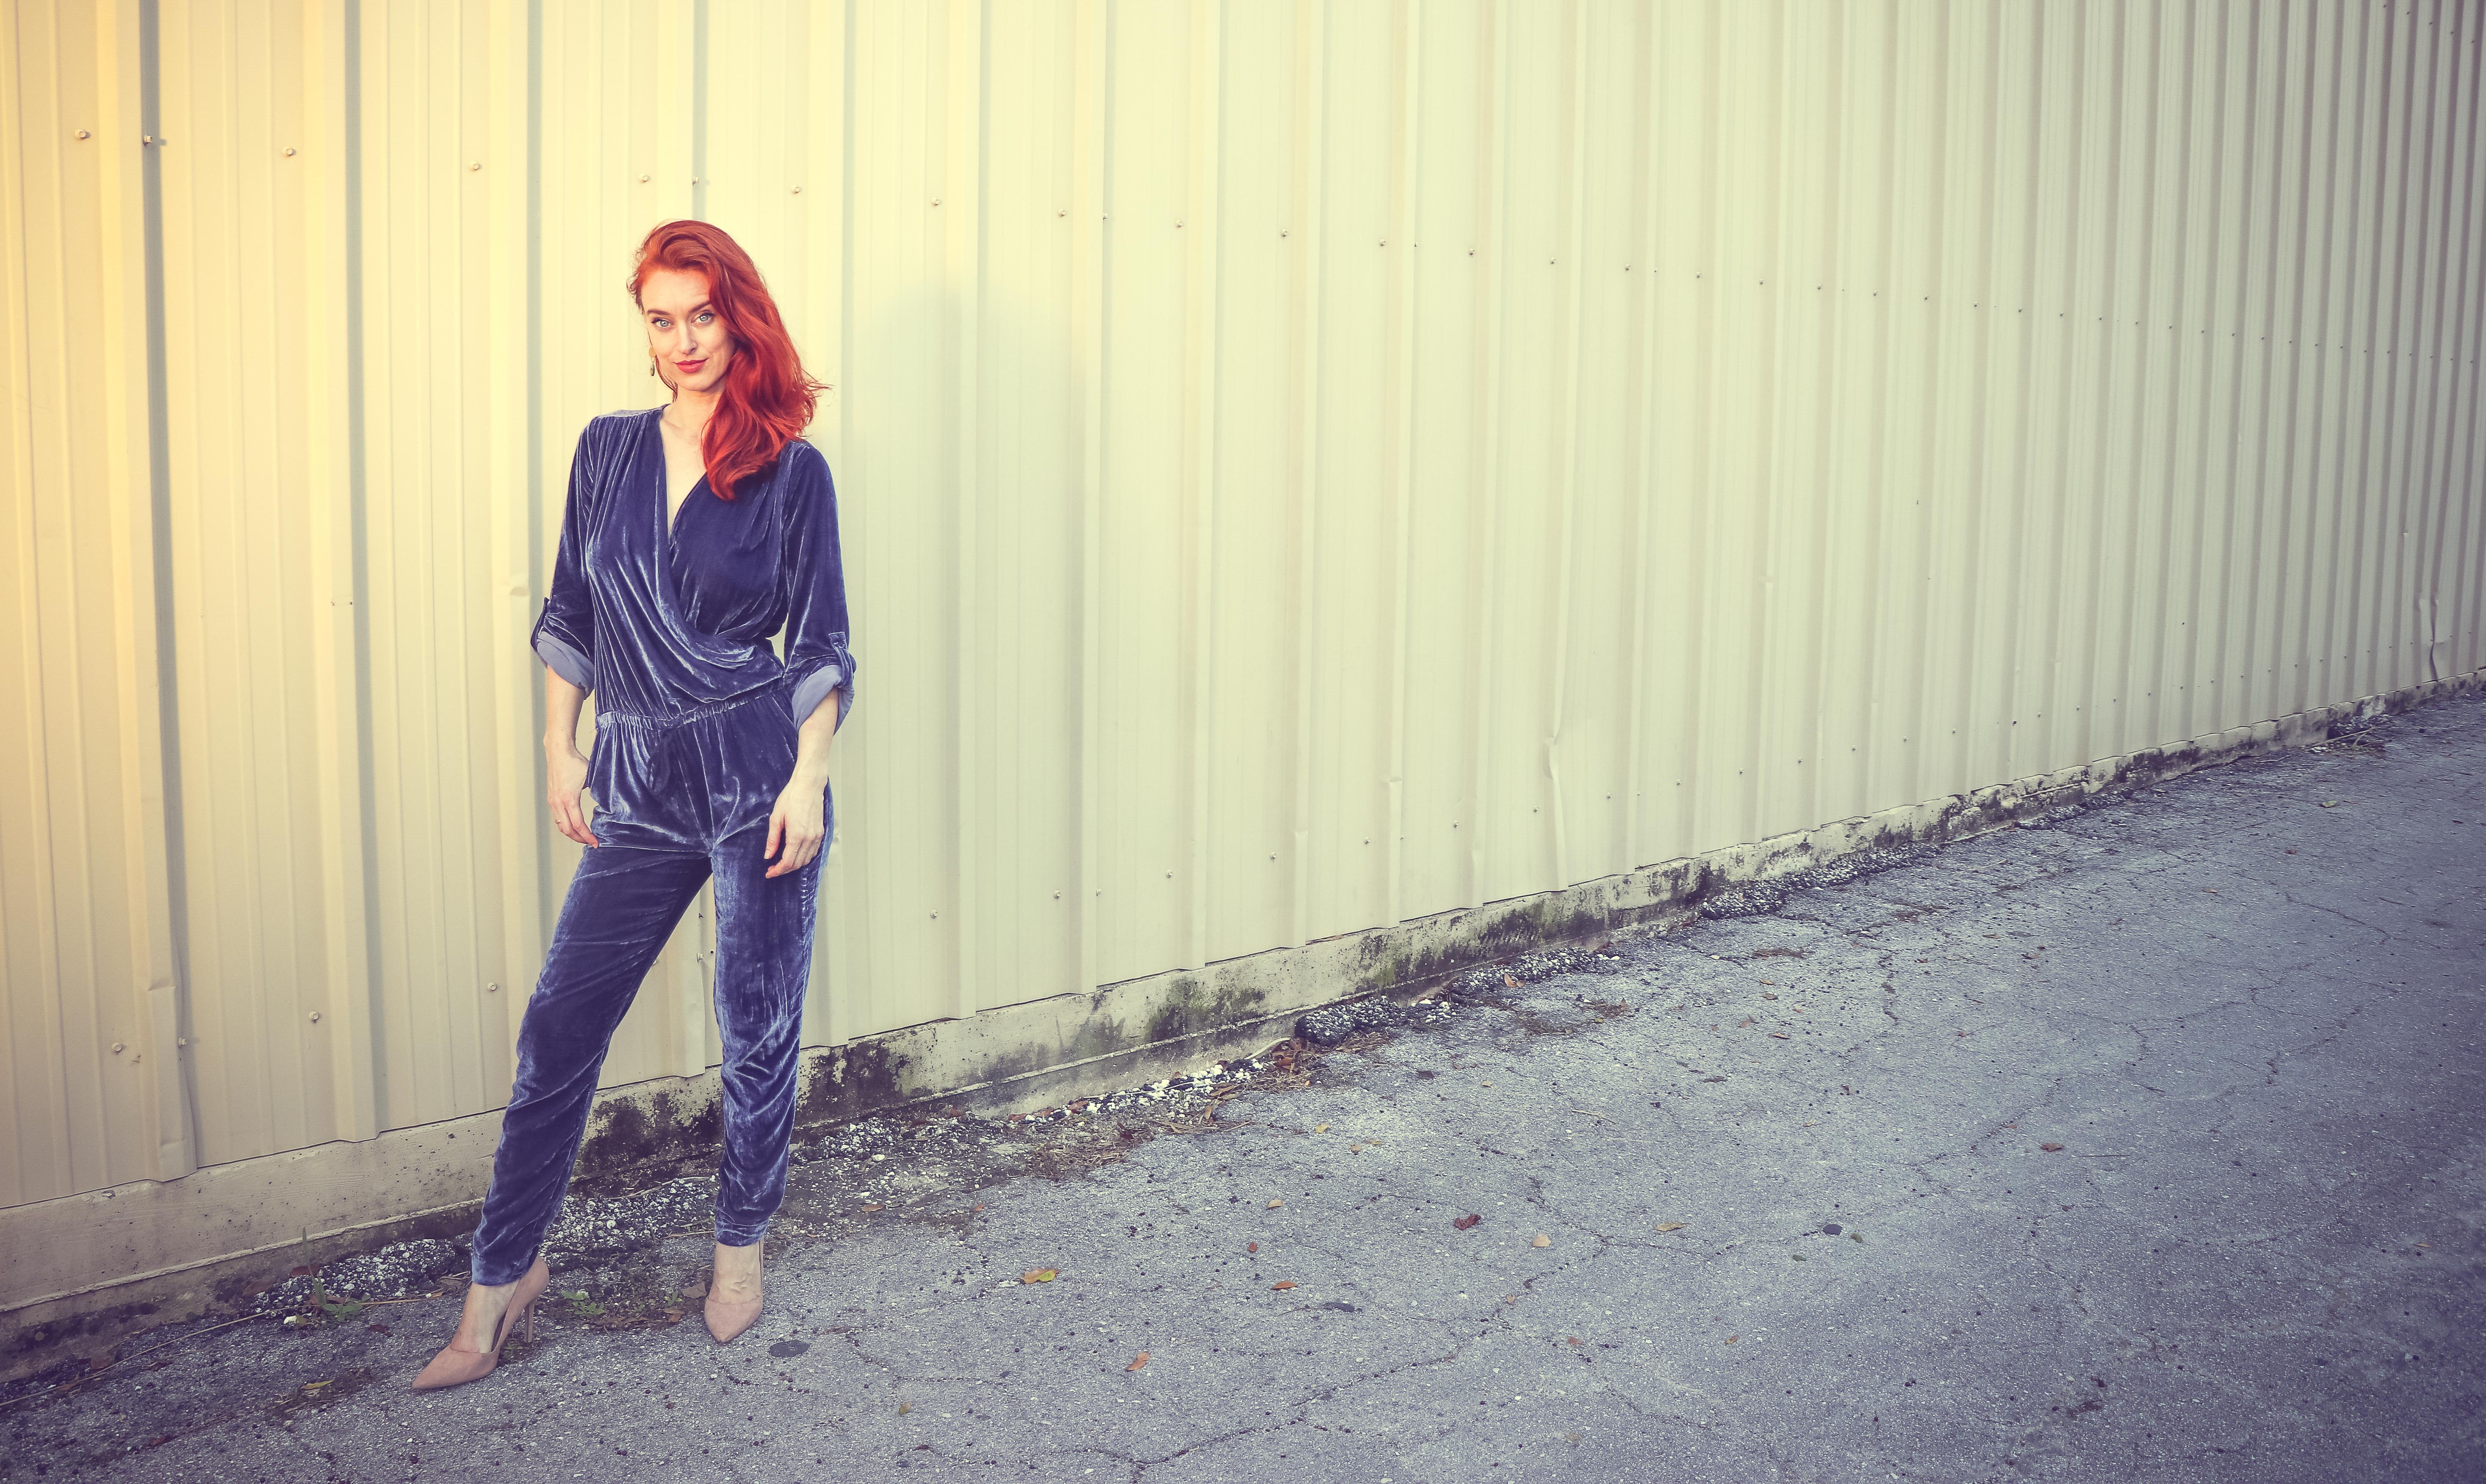
white, jeans, denim, clothing, street fashion, standing, yellow, light, beauty, wall, fashion, pink, footwear, cool, outerwear, blond, textile, eyewear, sunlight, jacket, shadow, photography, shoe, smile, glasses, Tints and shades, trousers, long hair, dress, sunglasses, top, style, photo shoot, fashion design, blazer, t shirt